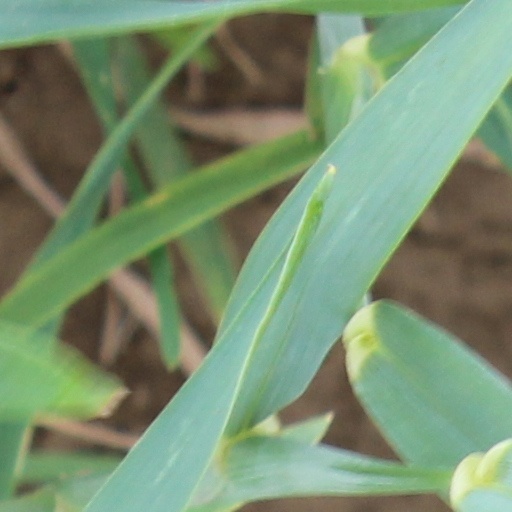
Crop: wheat